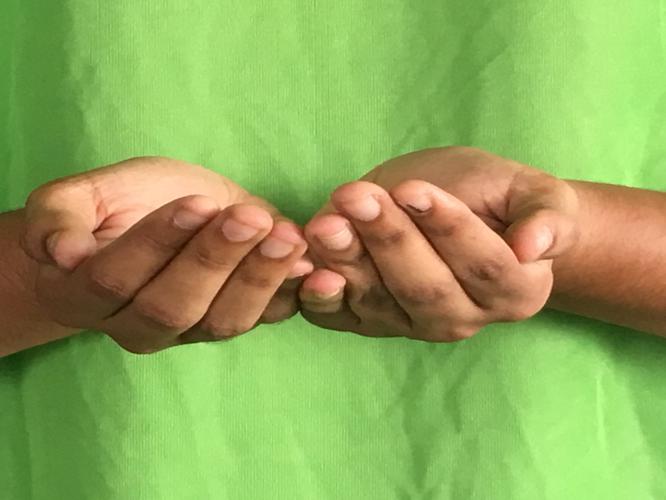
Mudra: Pushpaputa
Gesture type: double_hand